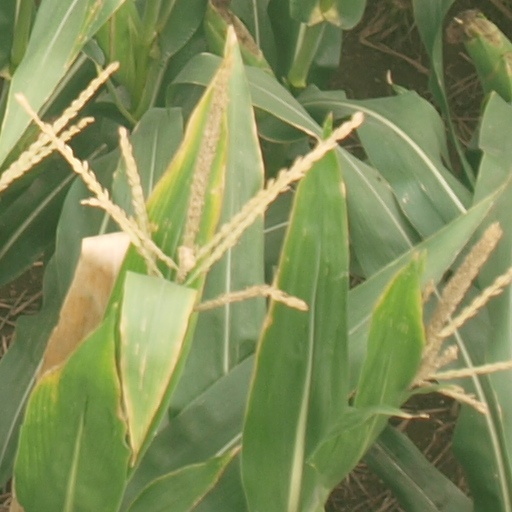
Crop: maize; corn